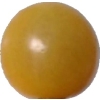
Label: tomato_cherry_yellow